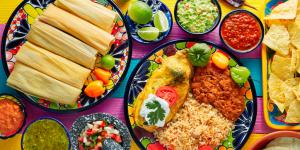
los 15 platos mas tipicos de mexico